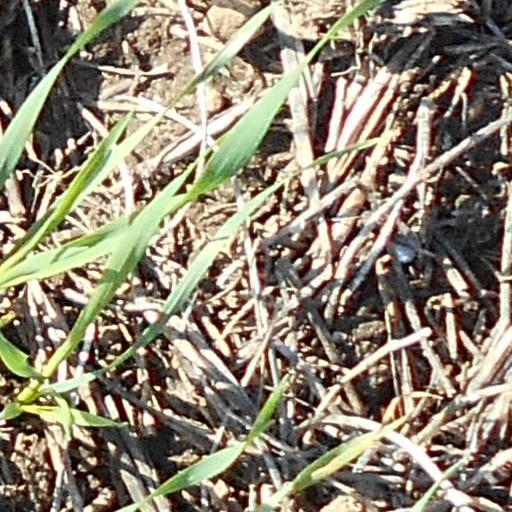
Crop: wheat